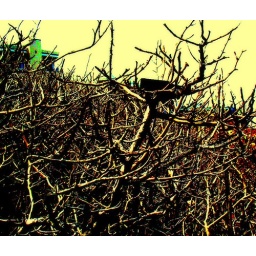
beer bottle in trees